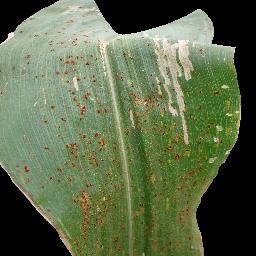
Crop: corn
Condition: (maize)_common_rust